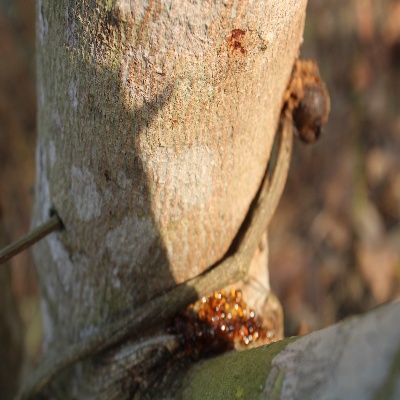
Crop: Cashew
Condition: gumosis